Teppo Numminen

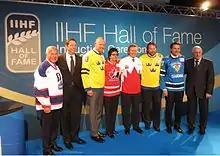
IIHF Hall of Fame in 2013: Jan-Åke Edvinsson, Gord Miller, Mats Sundin, Danielle Goyette, Paul Henderson, Peter Forsberg, Teppo Numminen and Boris Mikhailov

Numminen represented the Finnish men's national team and won two silver medals in 1988 and 2006, and one bronze medal in 1998 Winter Olympics.